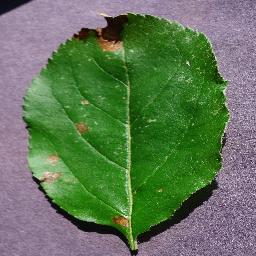
Label: Apple___Black_rot